Zakrit

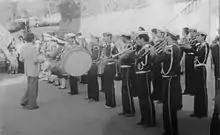
Funfair band zakrit

Festivals are often held in Summer, and range from masses to theatre plays and entertainment shows, as well as art nights and rural dinners. The biggest festival in Zakrit is held on the 15th of August celebrating the day of “our lady of salvation” and goes on for 3 consecutive days. The second most famous celebration is that of Mar Abda on the 31st of August and goes on for 2 consecutive days.